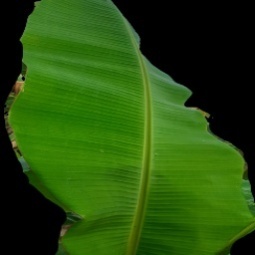
Label: Healthy